Šárka B. Hrbková

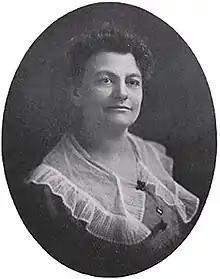
Šárka B. Hrbková

Šárka B. Hrbková (also "Sarka B. Hrbek, Sarka B. Herbkova, Sarah Hrbek" and "Sara B. Hrbek"; August 23, 1878 – February 7, 1948) was an American author, writer, university professor, translator, Slavologist, historian, journalist, union official, suffragette, and feminist of Czech descent.